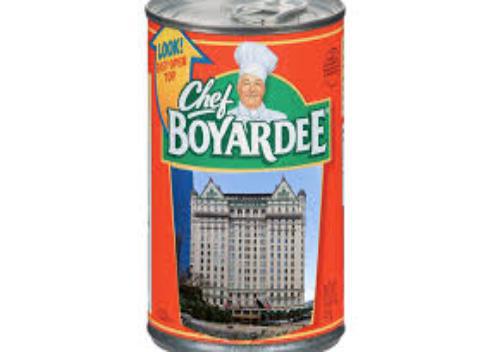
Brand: Chef Boyardee
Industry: Food